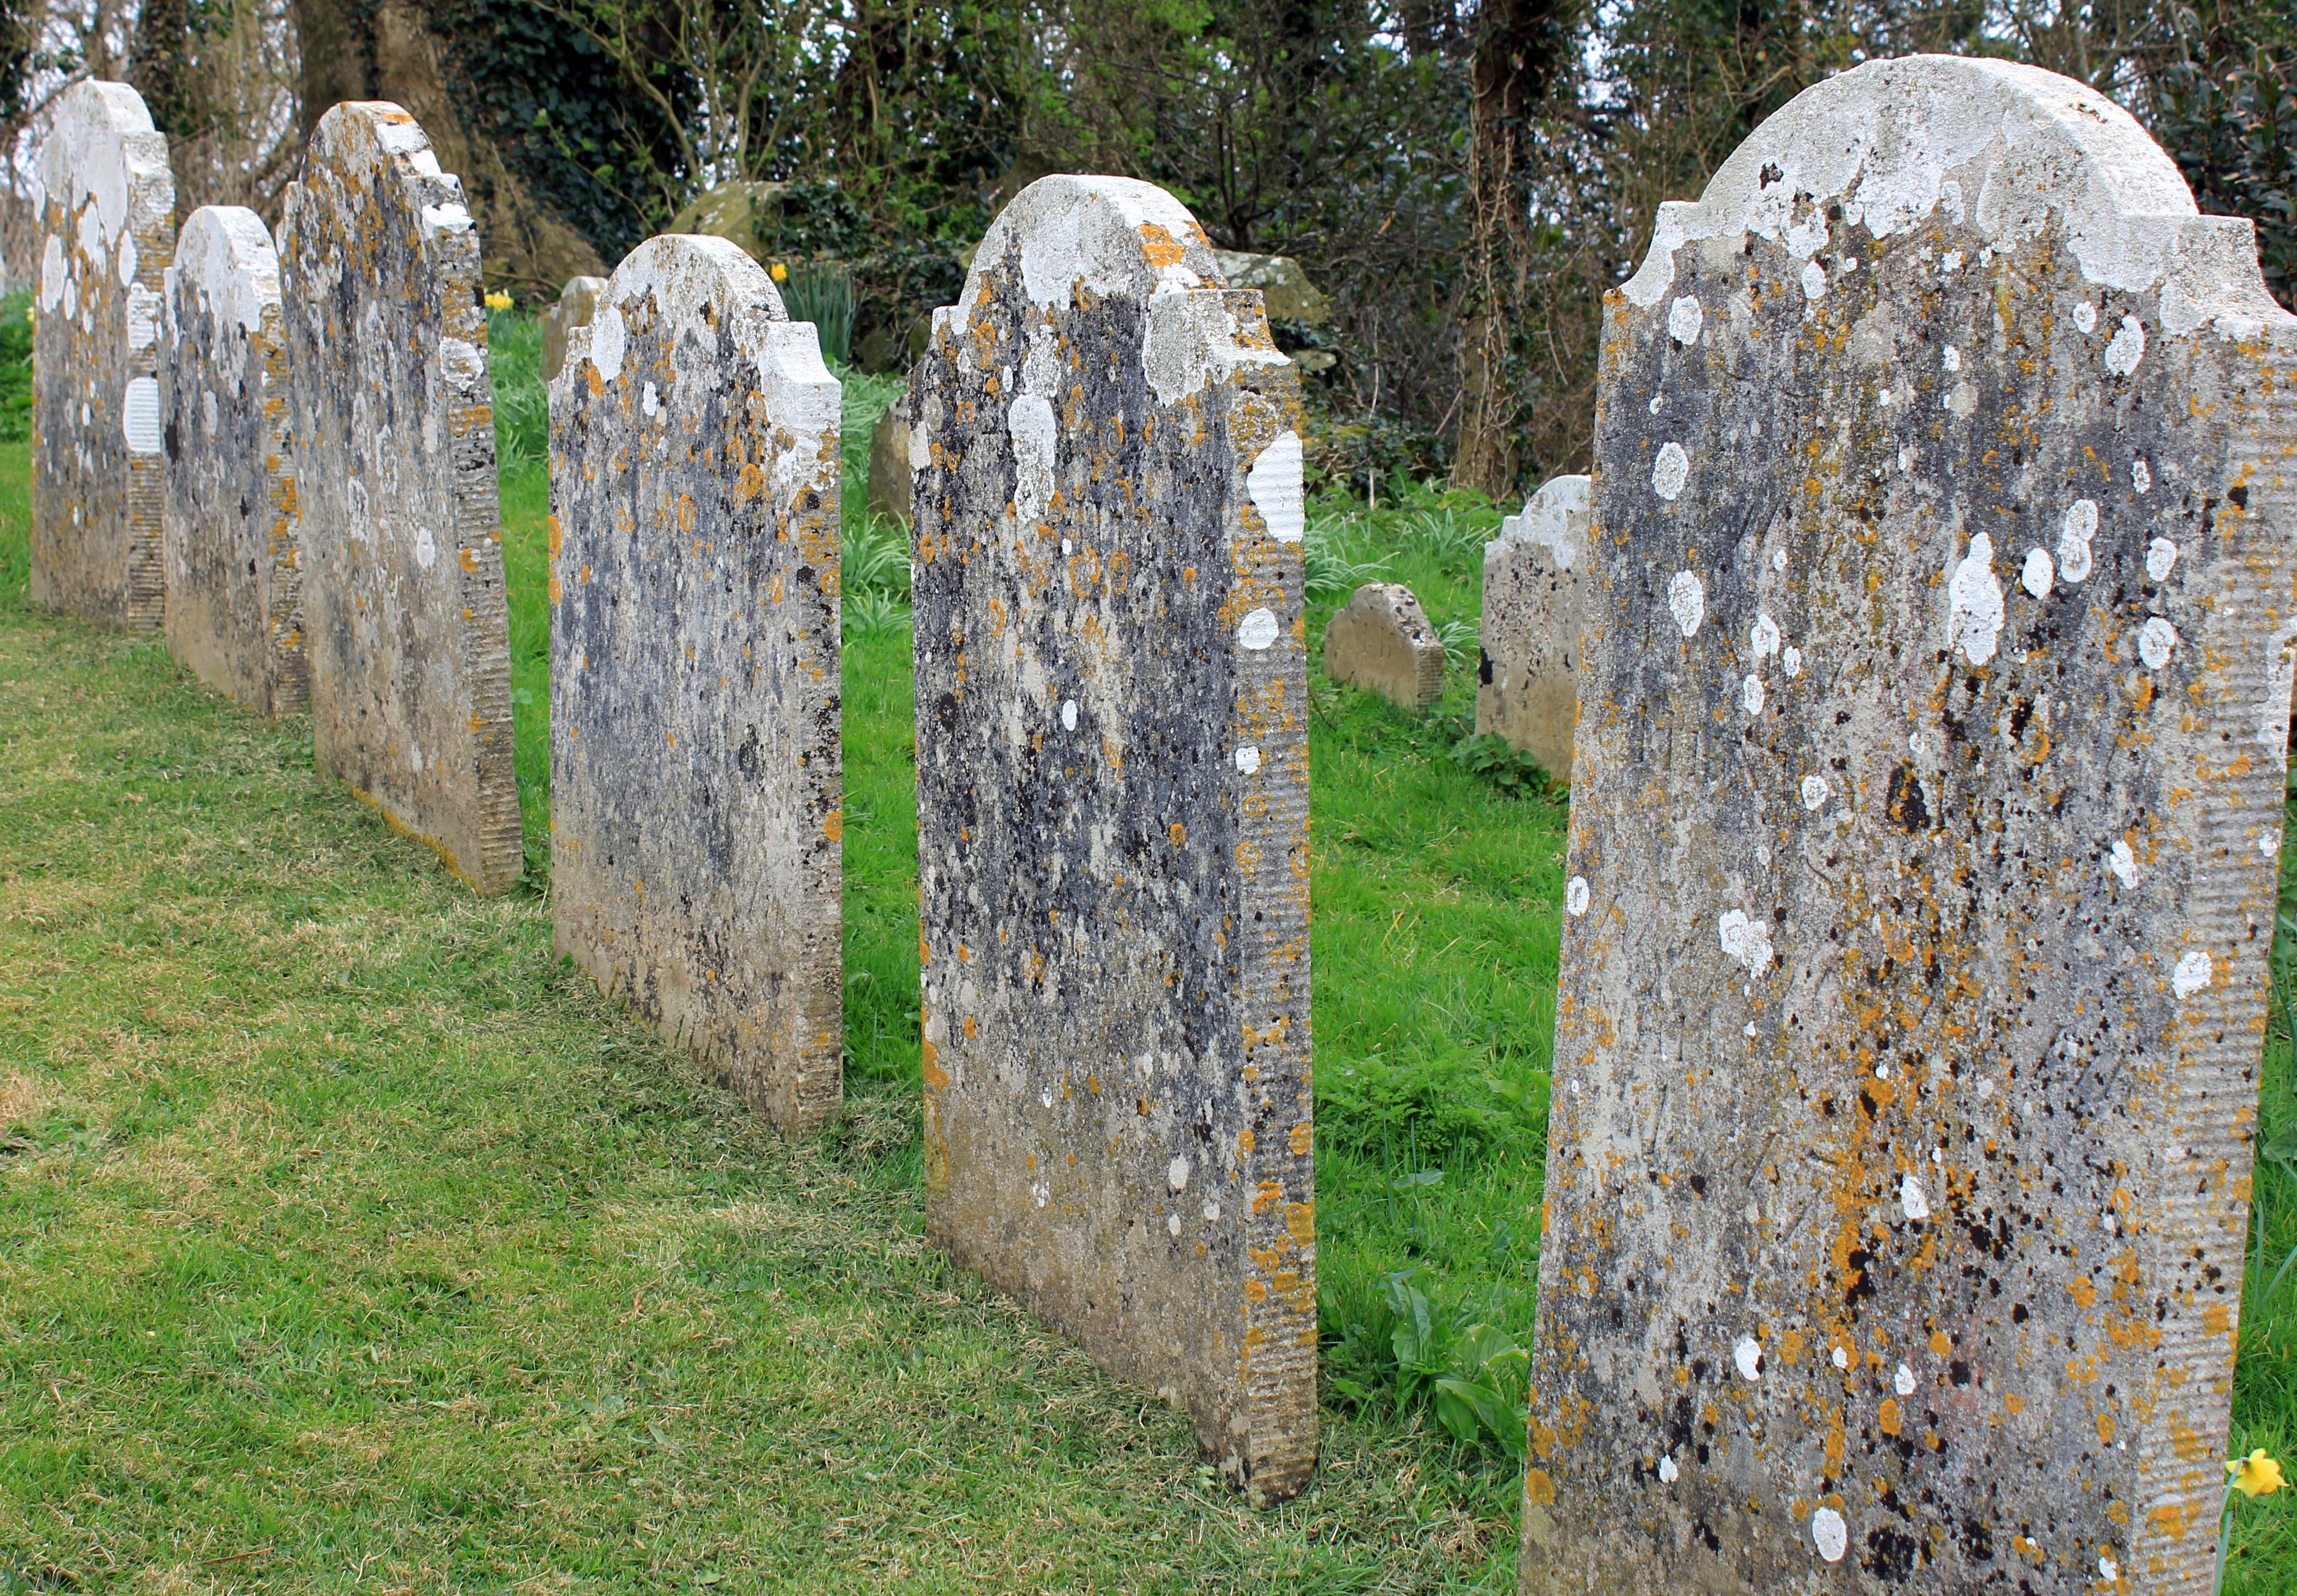
old, ancient, cemetery, dead, death, grave, ceremony, graveyard, headstone, graves, funeral, burial, stele, ancient history, old graves